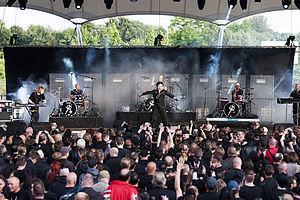
Project Pitchfork [ˈpɹɒd͡ʒɛkt ˈpɪt͡ʃˌfɔɹk] est un groupe allemand de Dark wave, Rock électronique, Électro-industriel, originaire de Hambourg. Project Pitchfork est formé par Dirk Scheuber et Peter Spilles en 1989. Le groupe signe avec le label allemand Hypnobeat en 1991 pour sortir leur premier album, Dhyani.